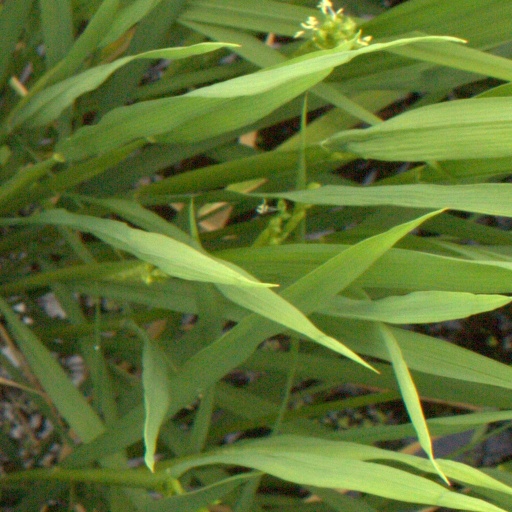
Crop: rice